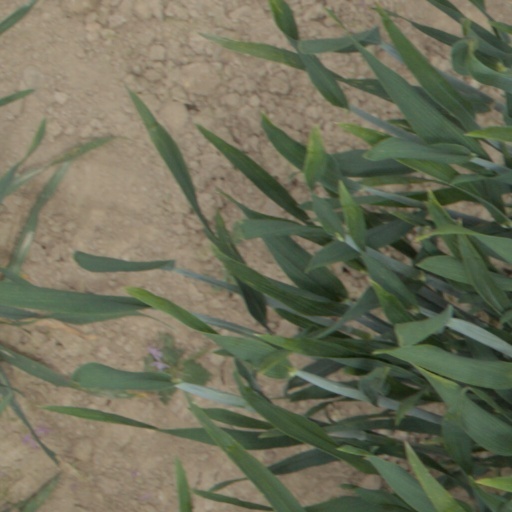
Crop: wheat